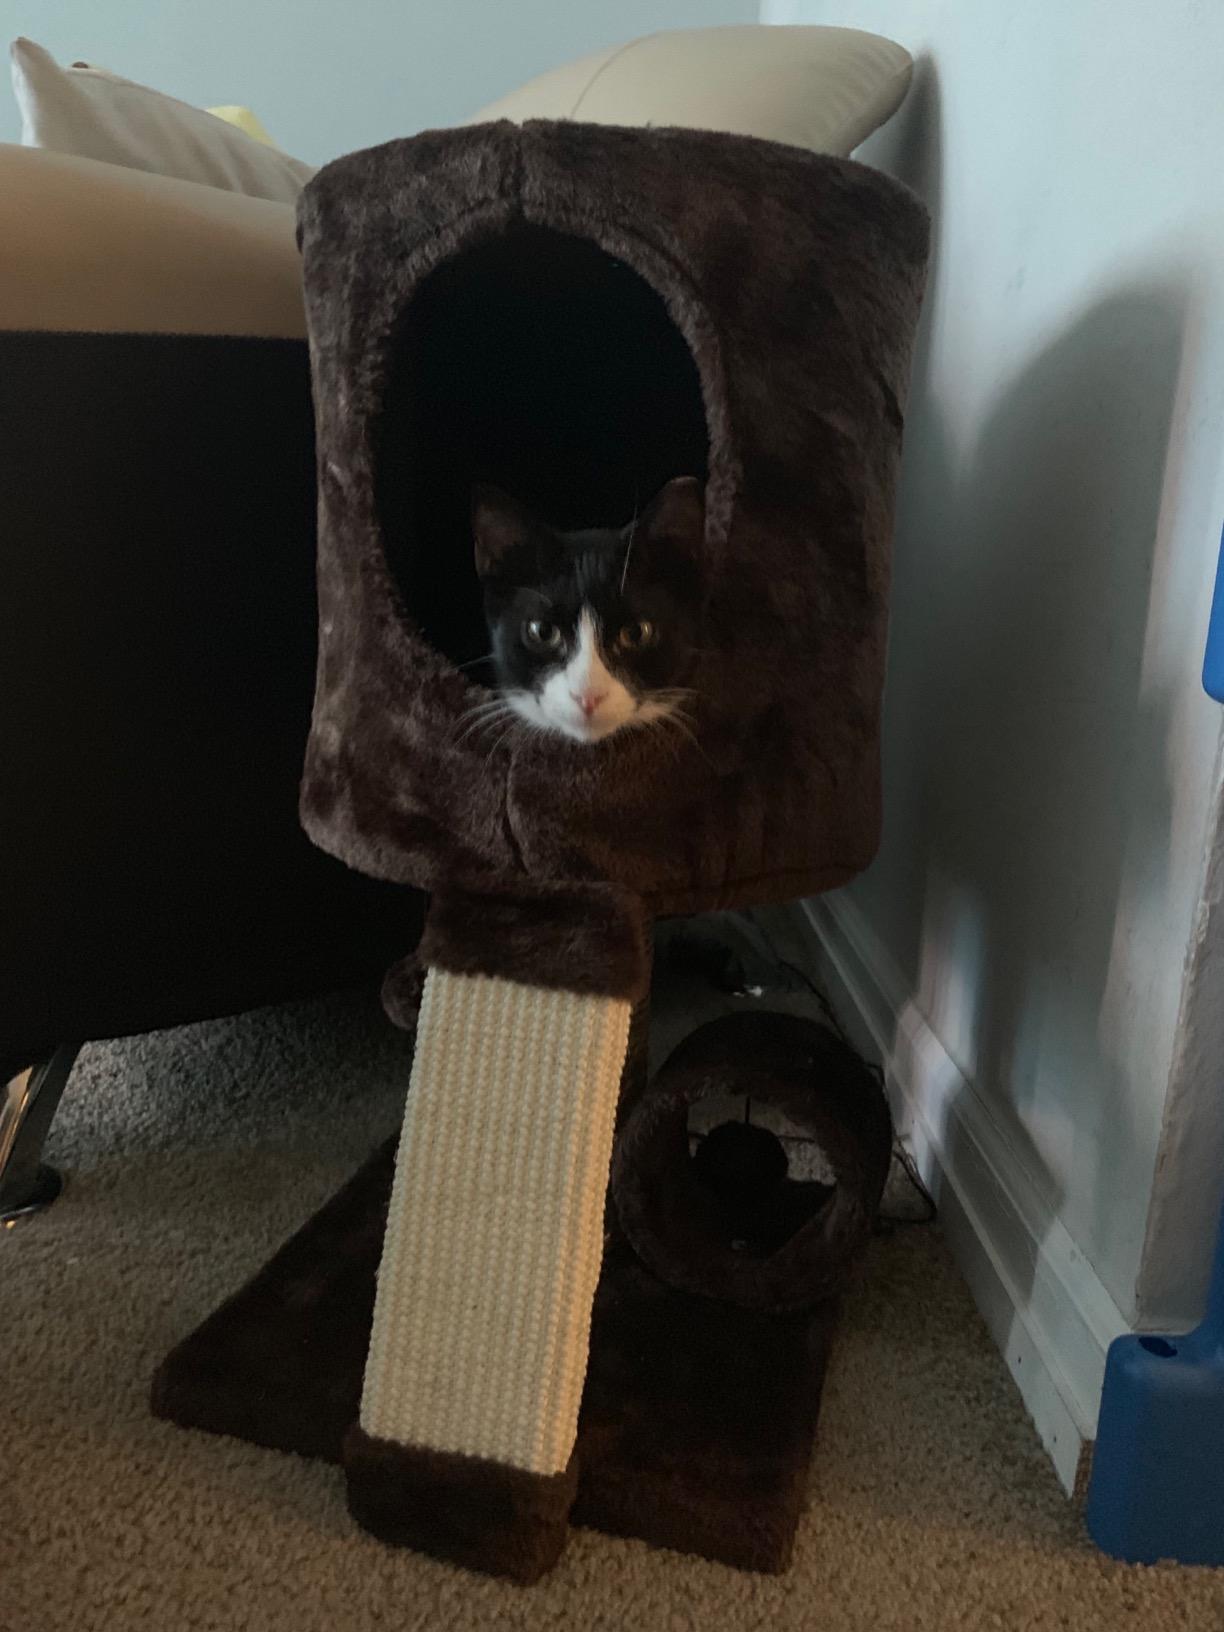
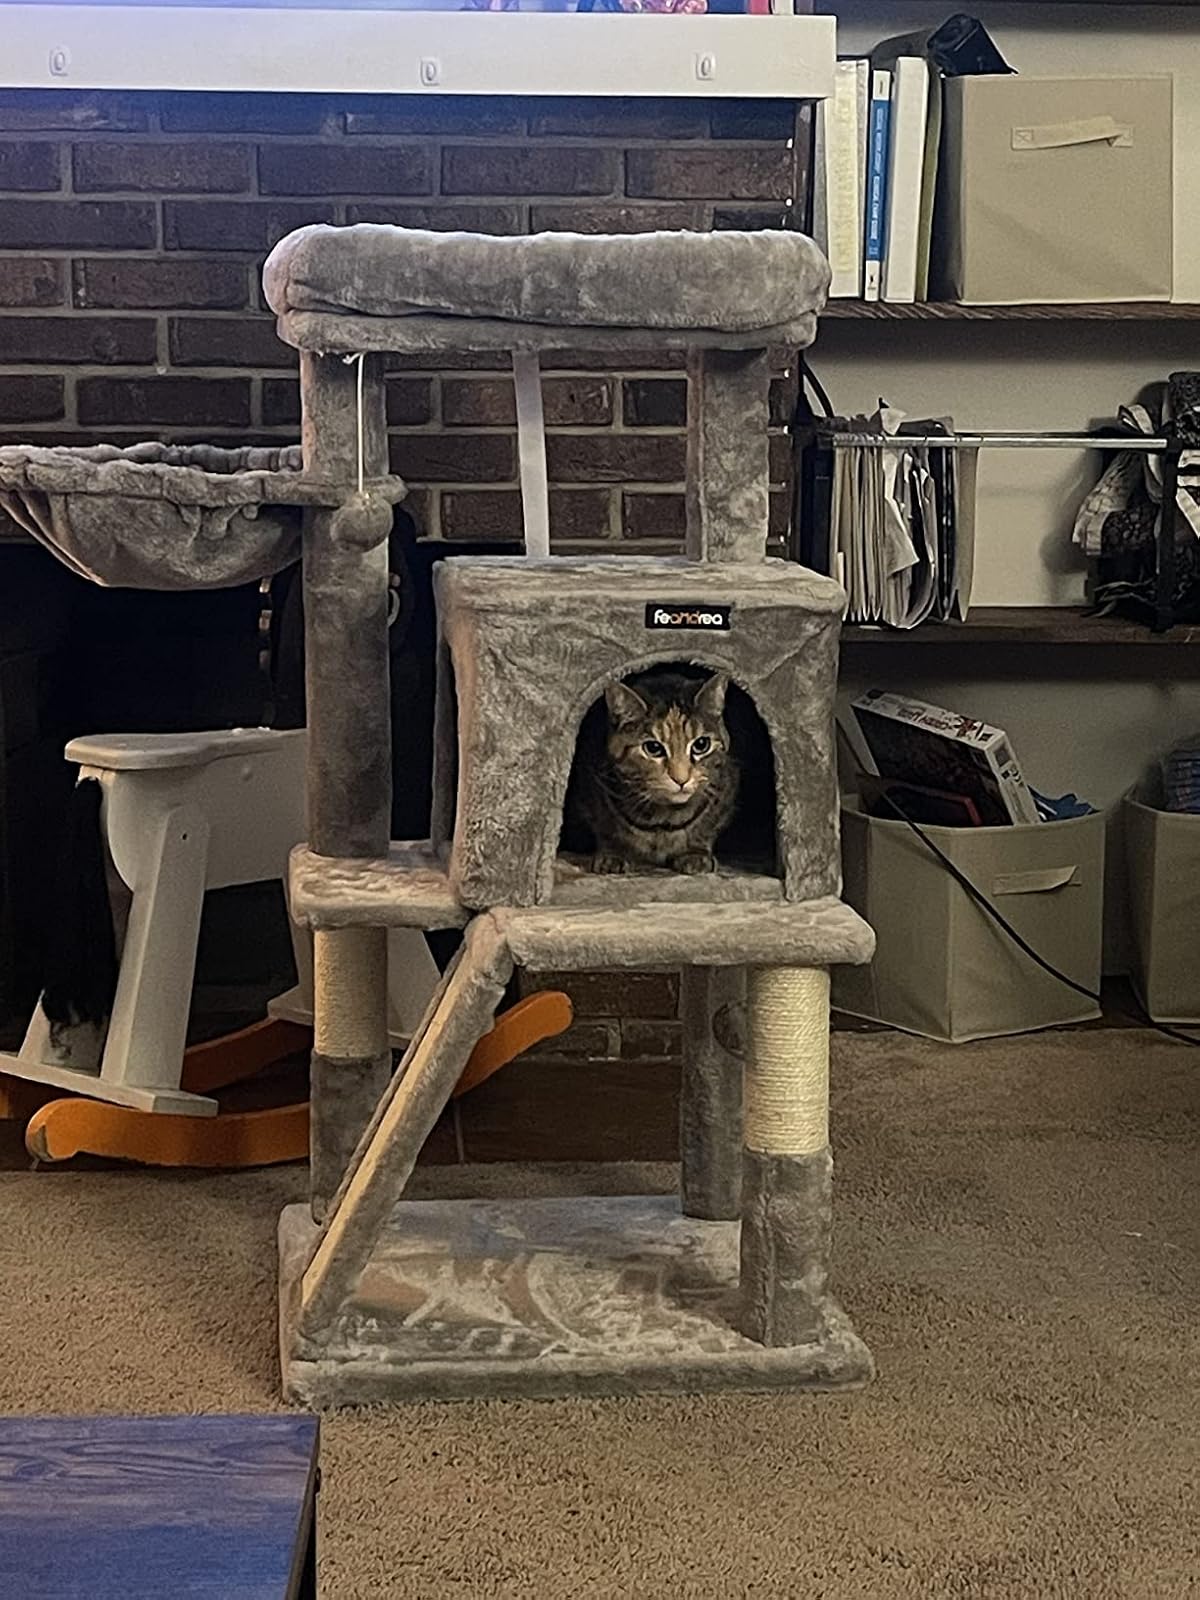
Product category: items_cat tree
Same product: no